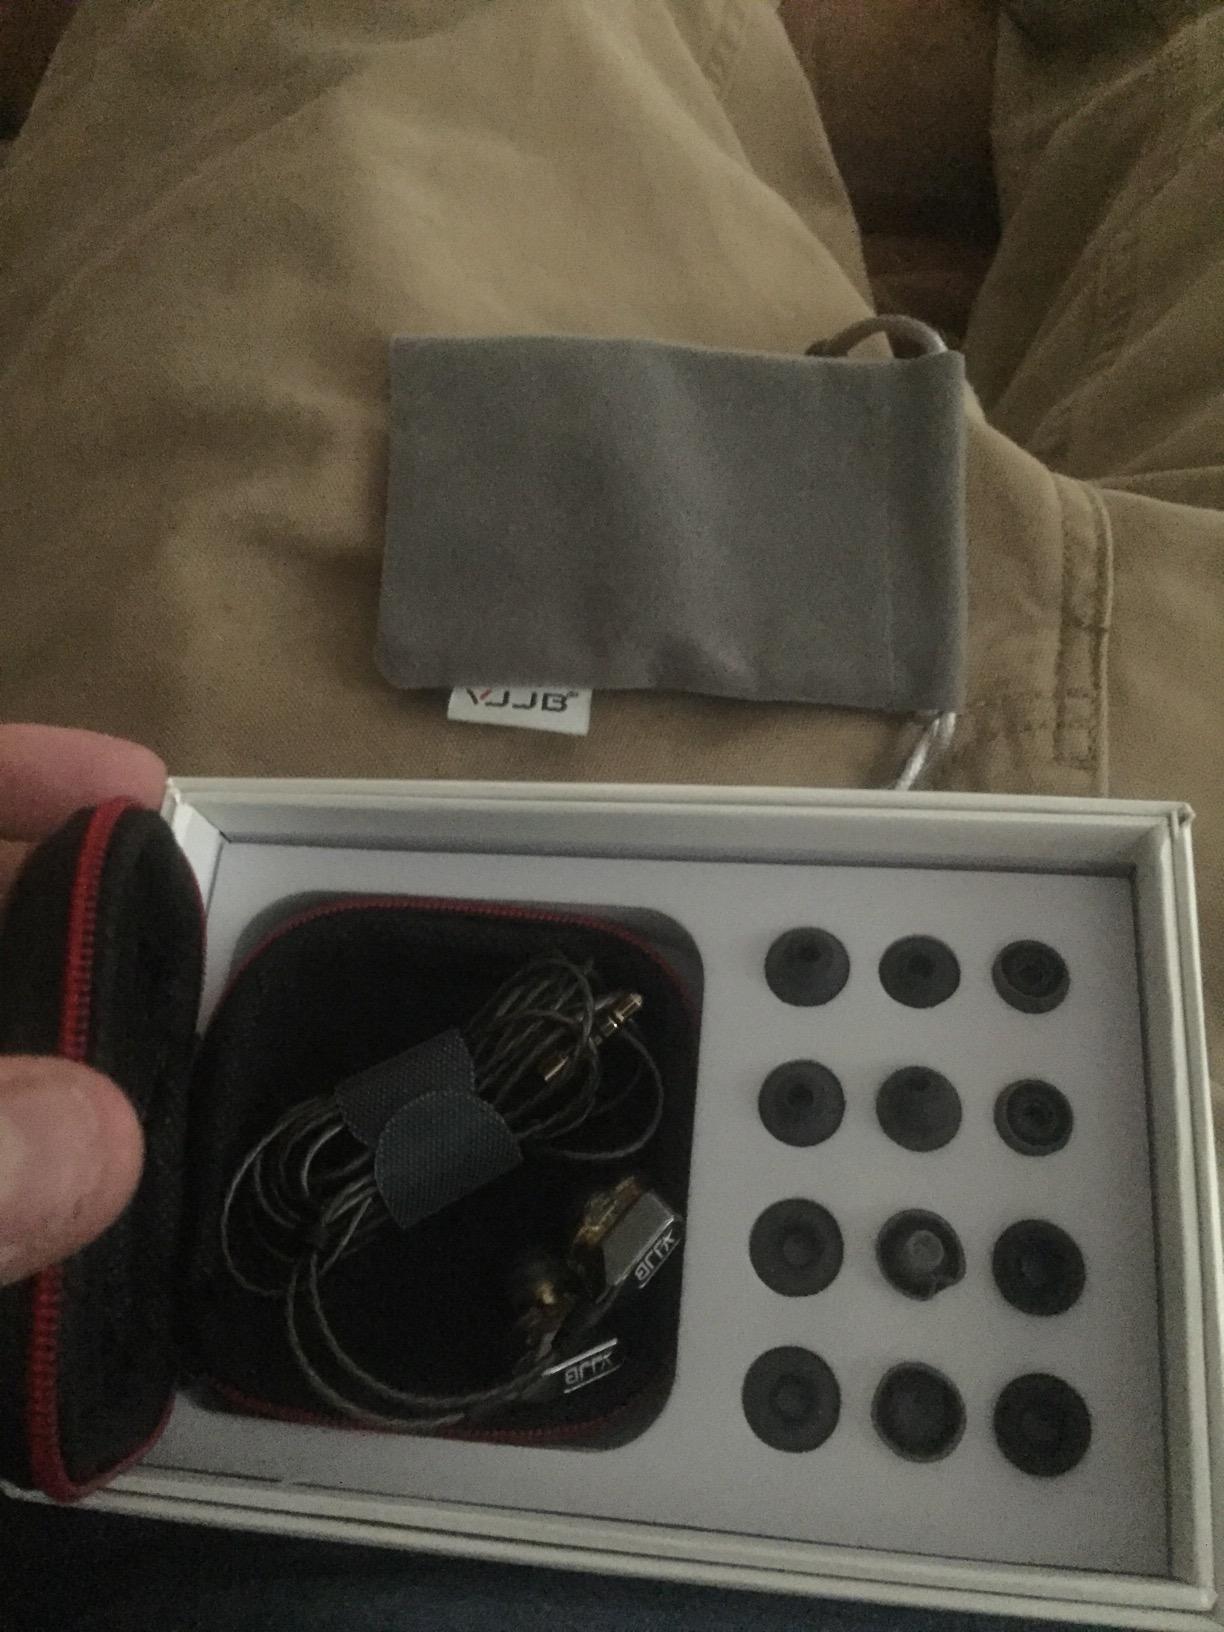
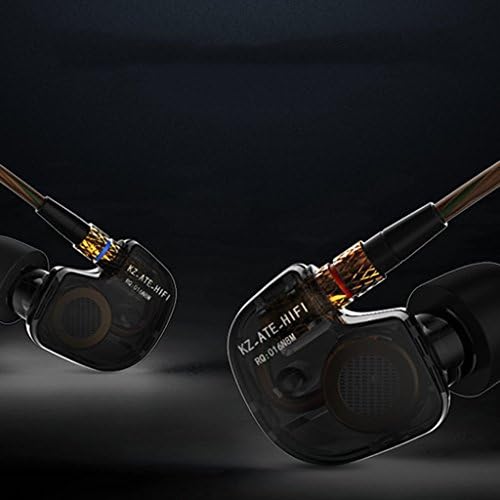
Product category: headphones
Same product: no